Monique Sullivan

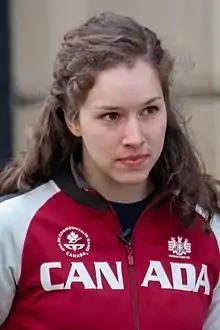
Monique Sullivan in Calgary (2012)

Monique Sullivan (born 21 February 1989) is a Canadian cyclist. She was born in Calgary, Alberta. She competed in keirin at the 2012 Summer Olympics in London, where she placed sixth. She also competed in women's sprint and placed 11th.